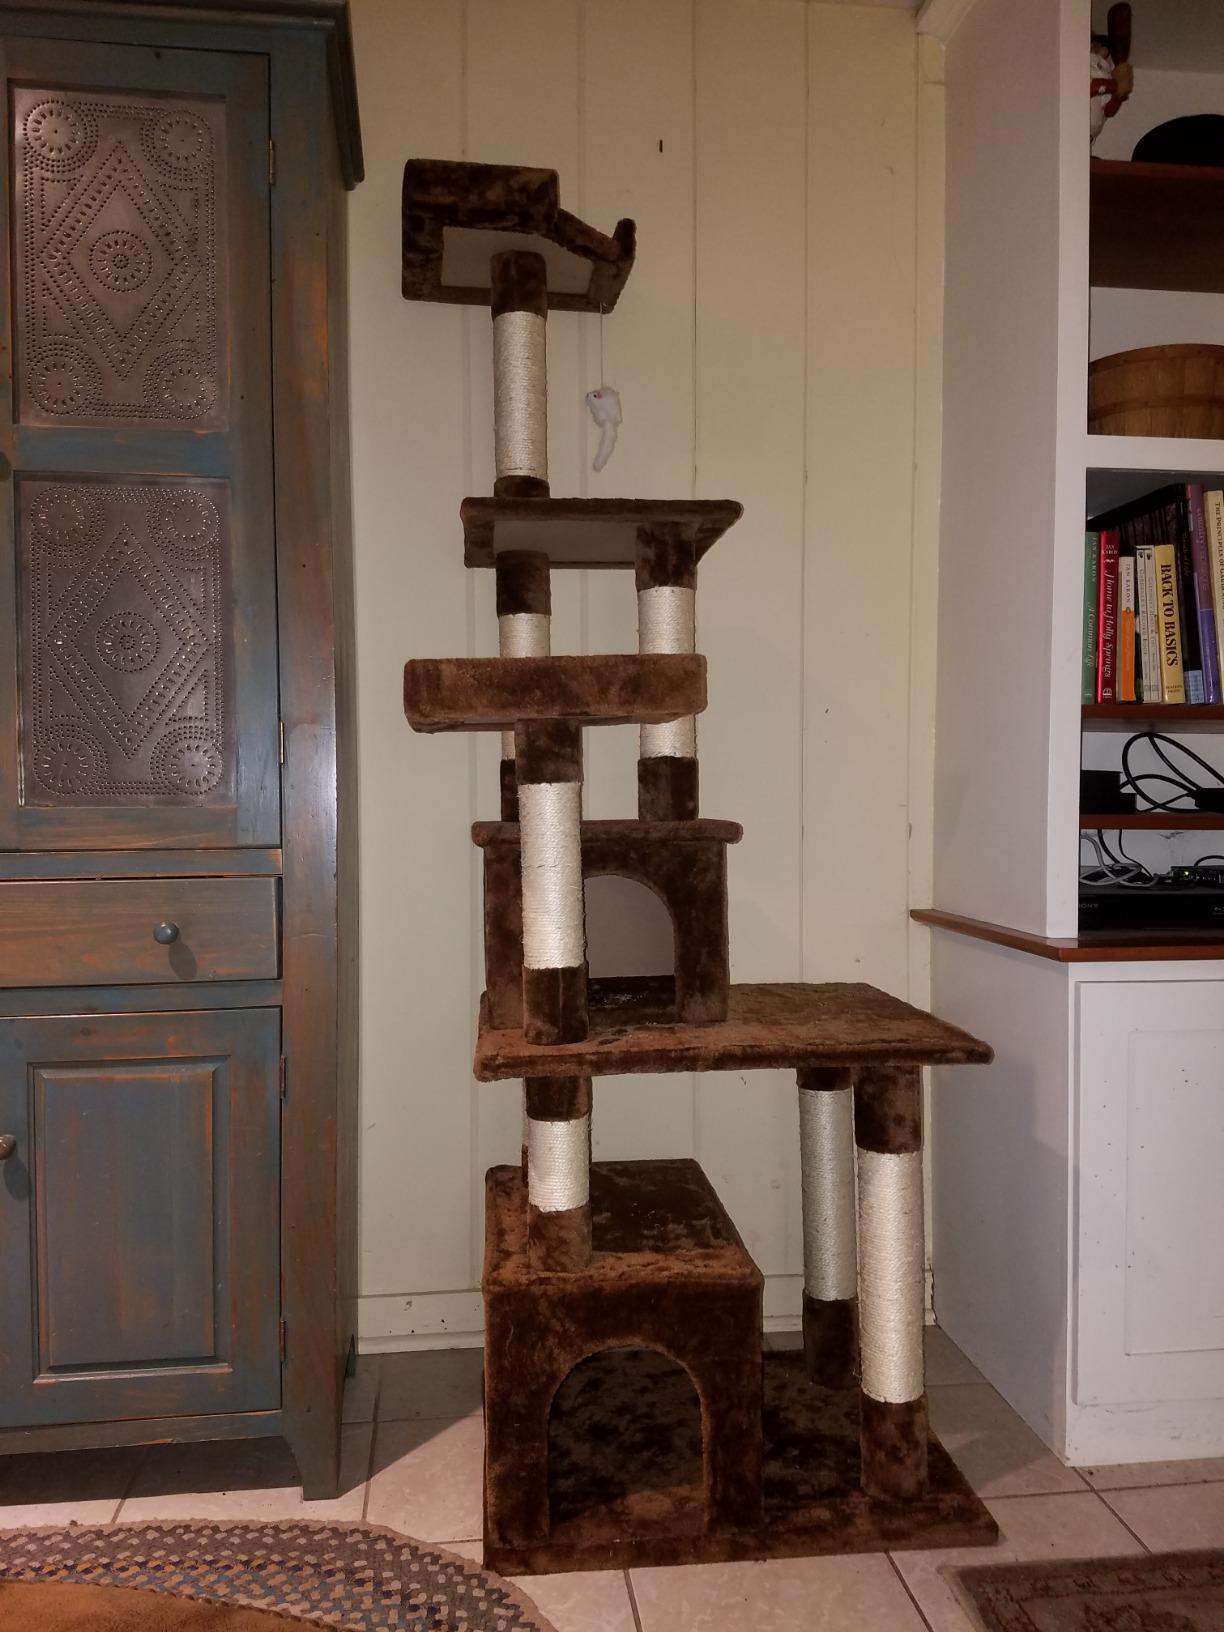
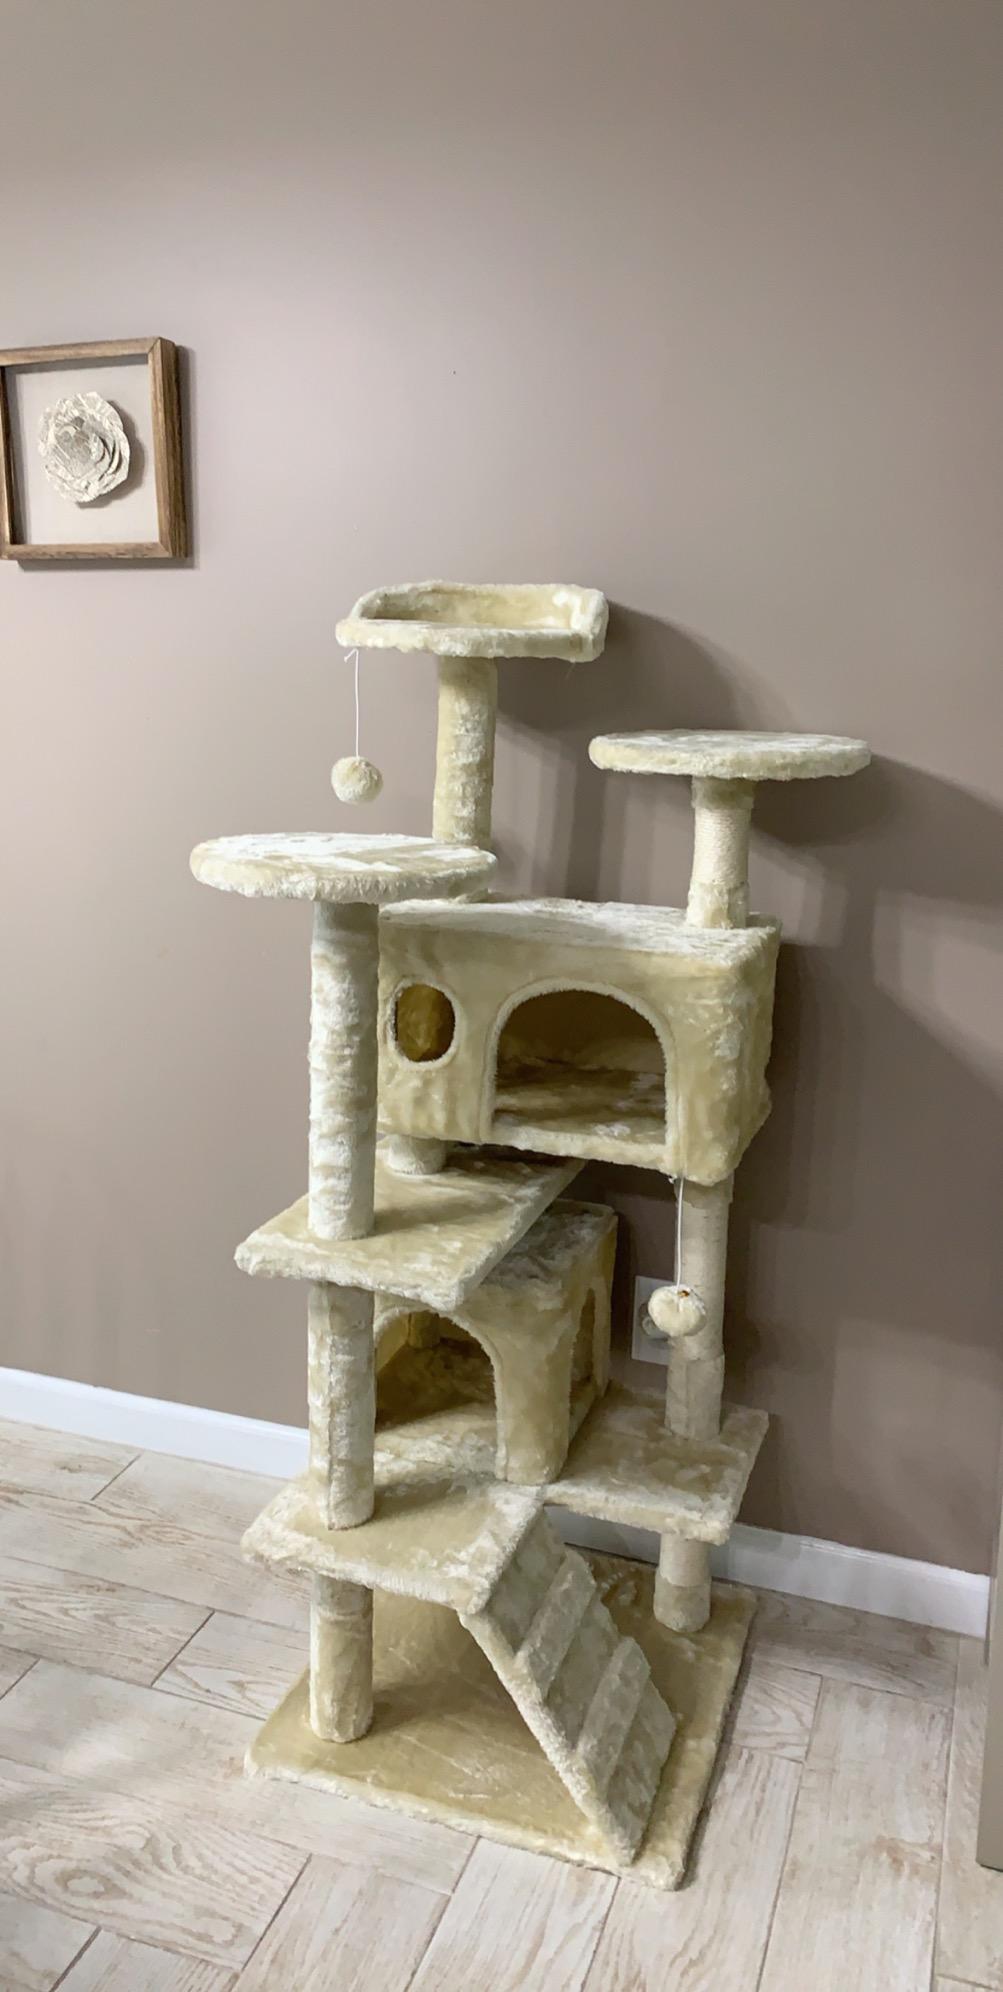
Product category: items_cat tree
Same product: no